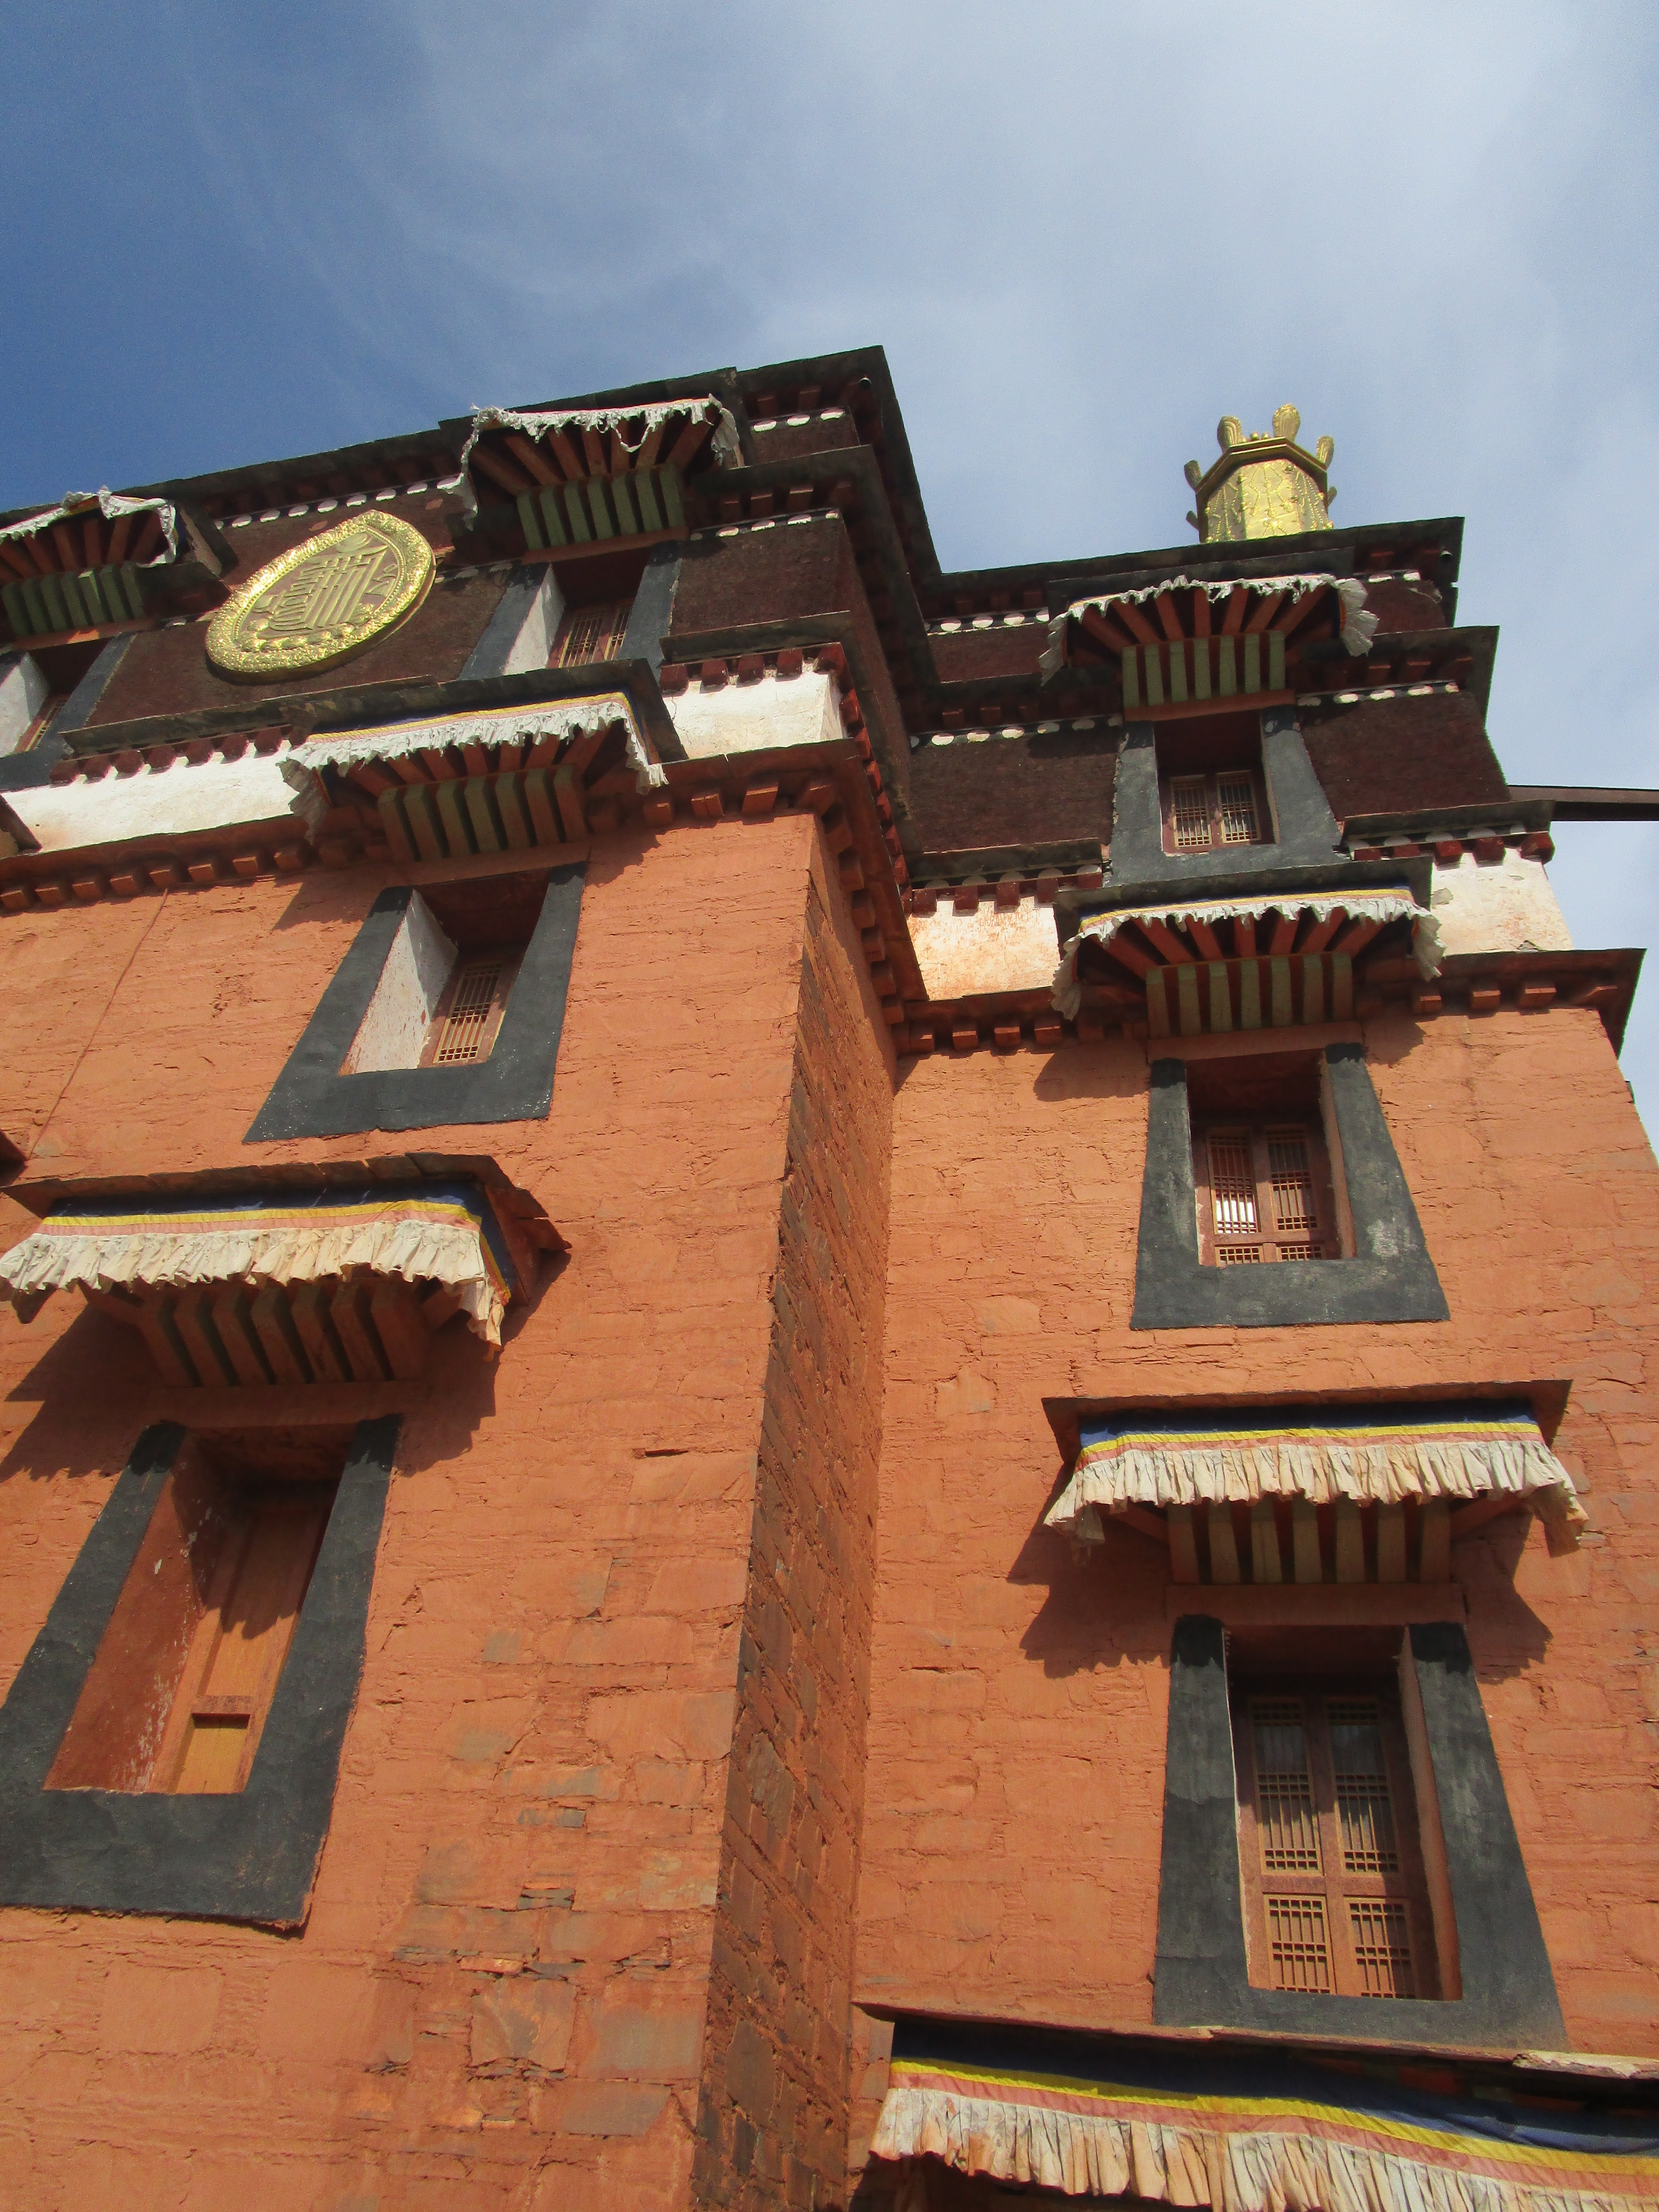
architecture, wood, house, roof, building, facade, temple, ancient history, tibetan buddhism, in gannan prefecture, labrang monastery labuleng si